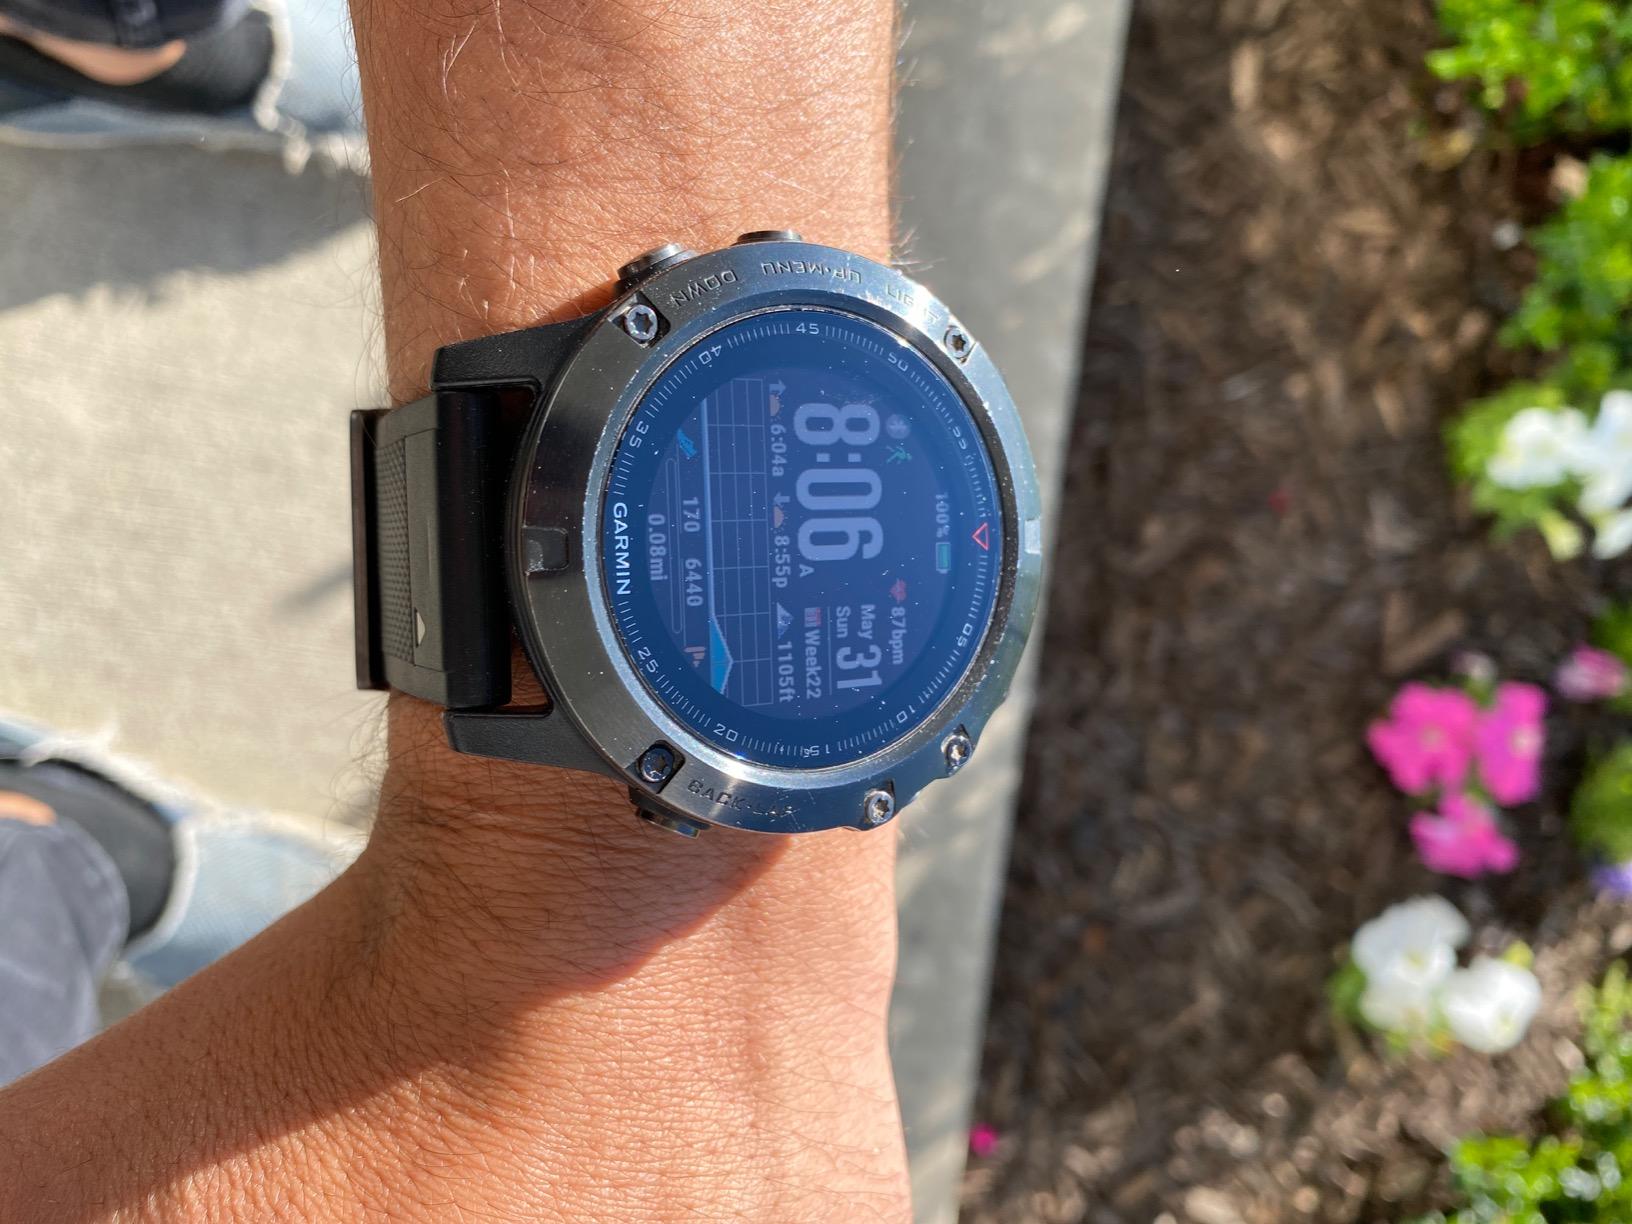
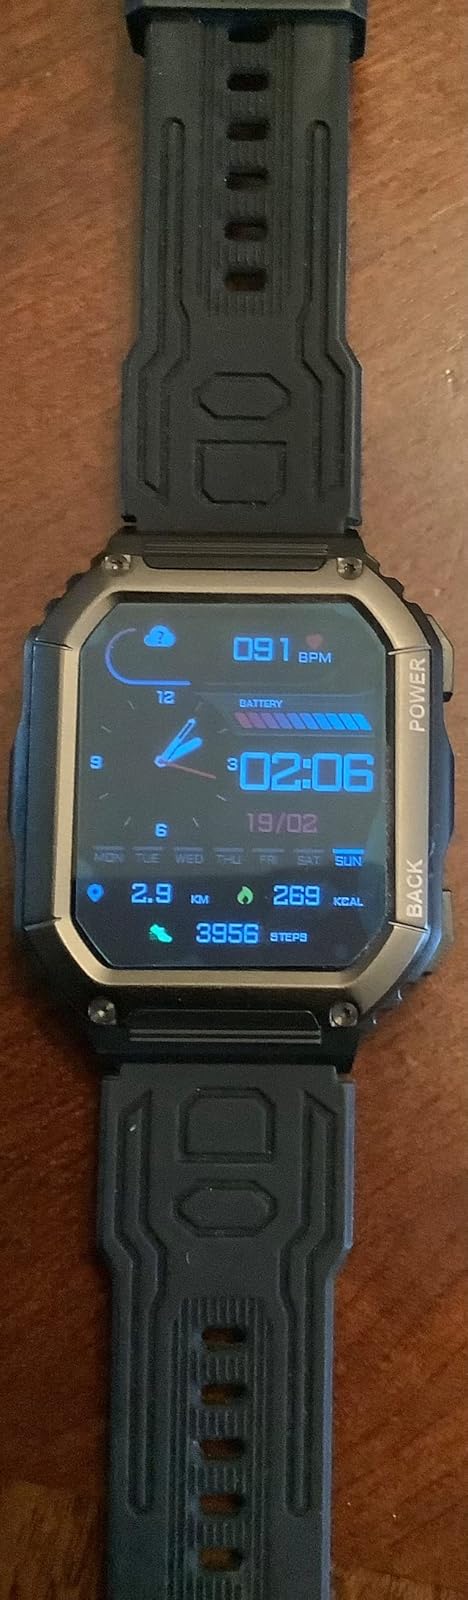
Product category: smartwatch
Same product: no